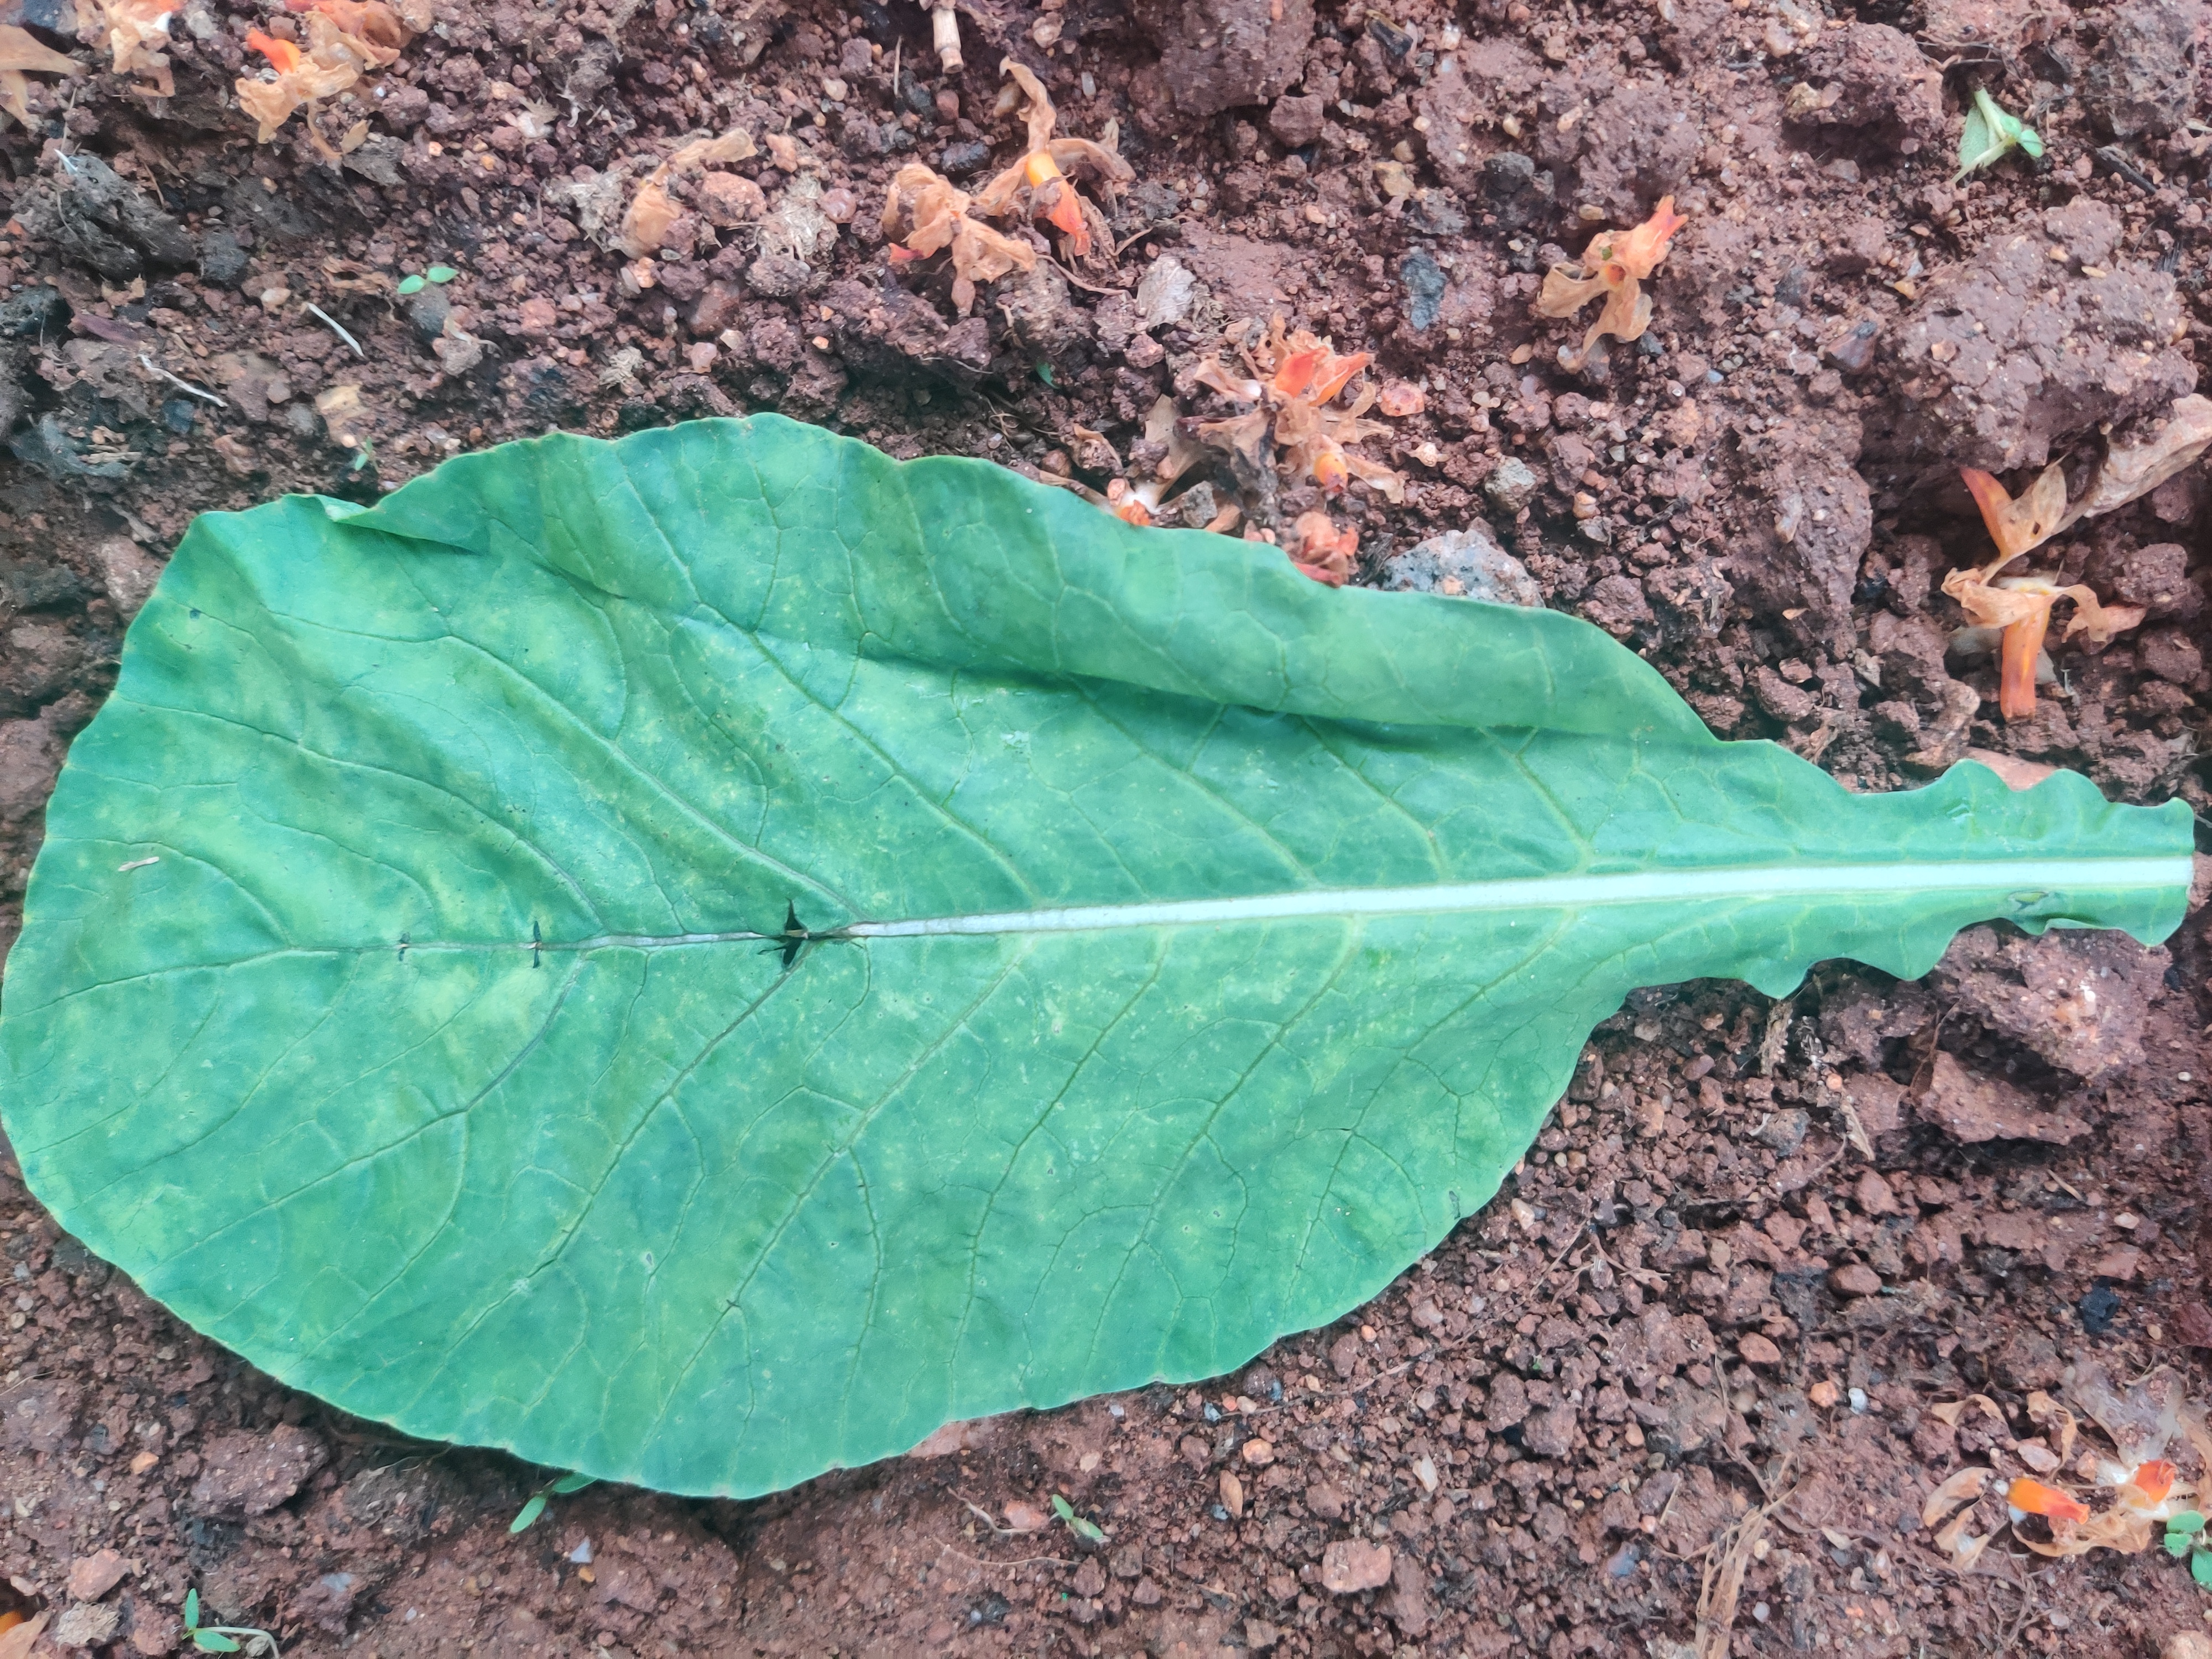
Plant: Raddish